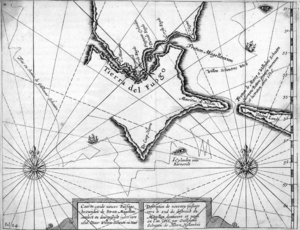
Description du nouveau passage vers le sud du détroit de Magellan découvert et passé en l'an 1616 par Guillaume Schouten de Hoorn, Hollandais.
Le cap Horn est un cap situé à l’extrémité sud de l'île Horn, dans la partie chilienne de l’archipel de la Terre de Feu. Ce point est généralement considéré comme étant le plus austral de l’Amérique du Sud.
1616 est une année bissextile commençant un vendredi.